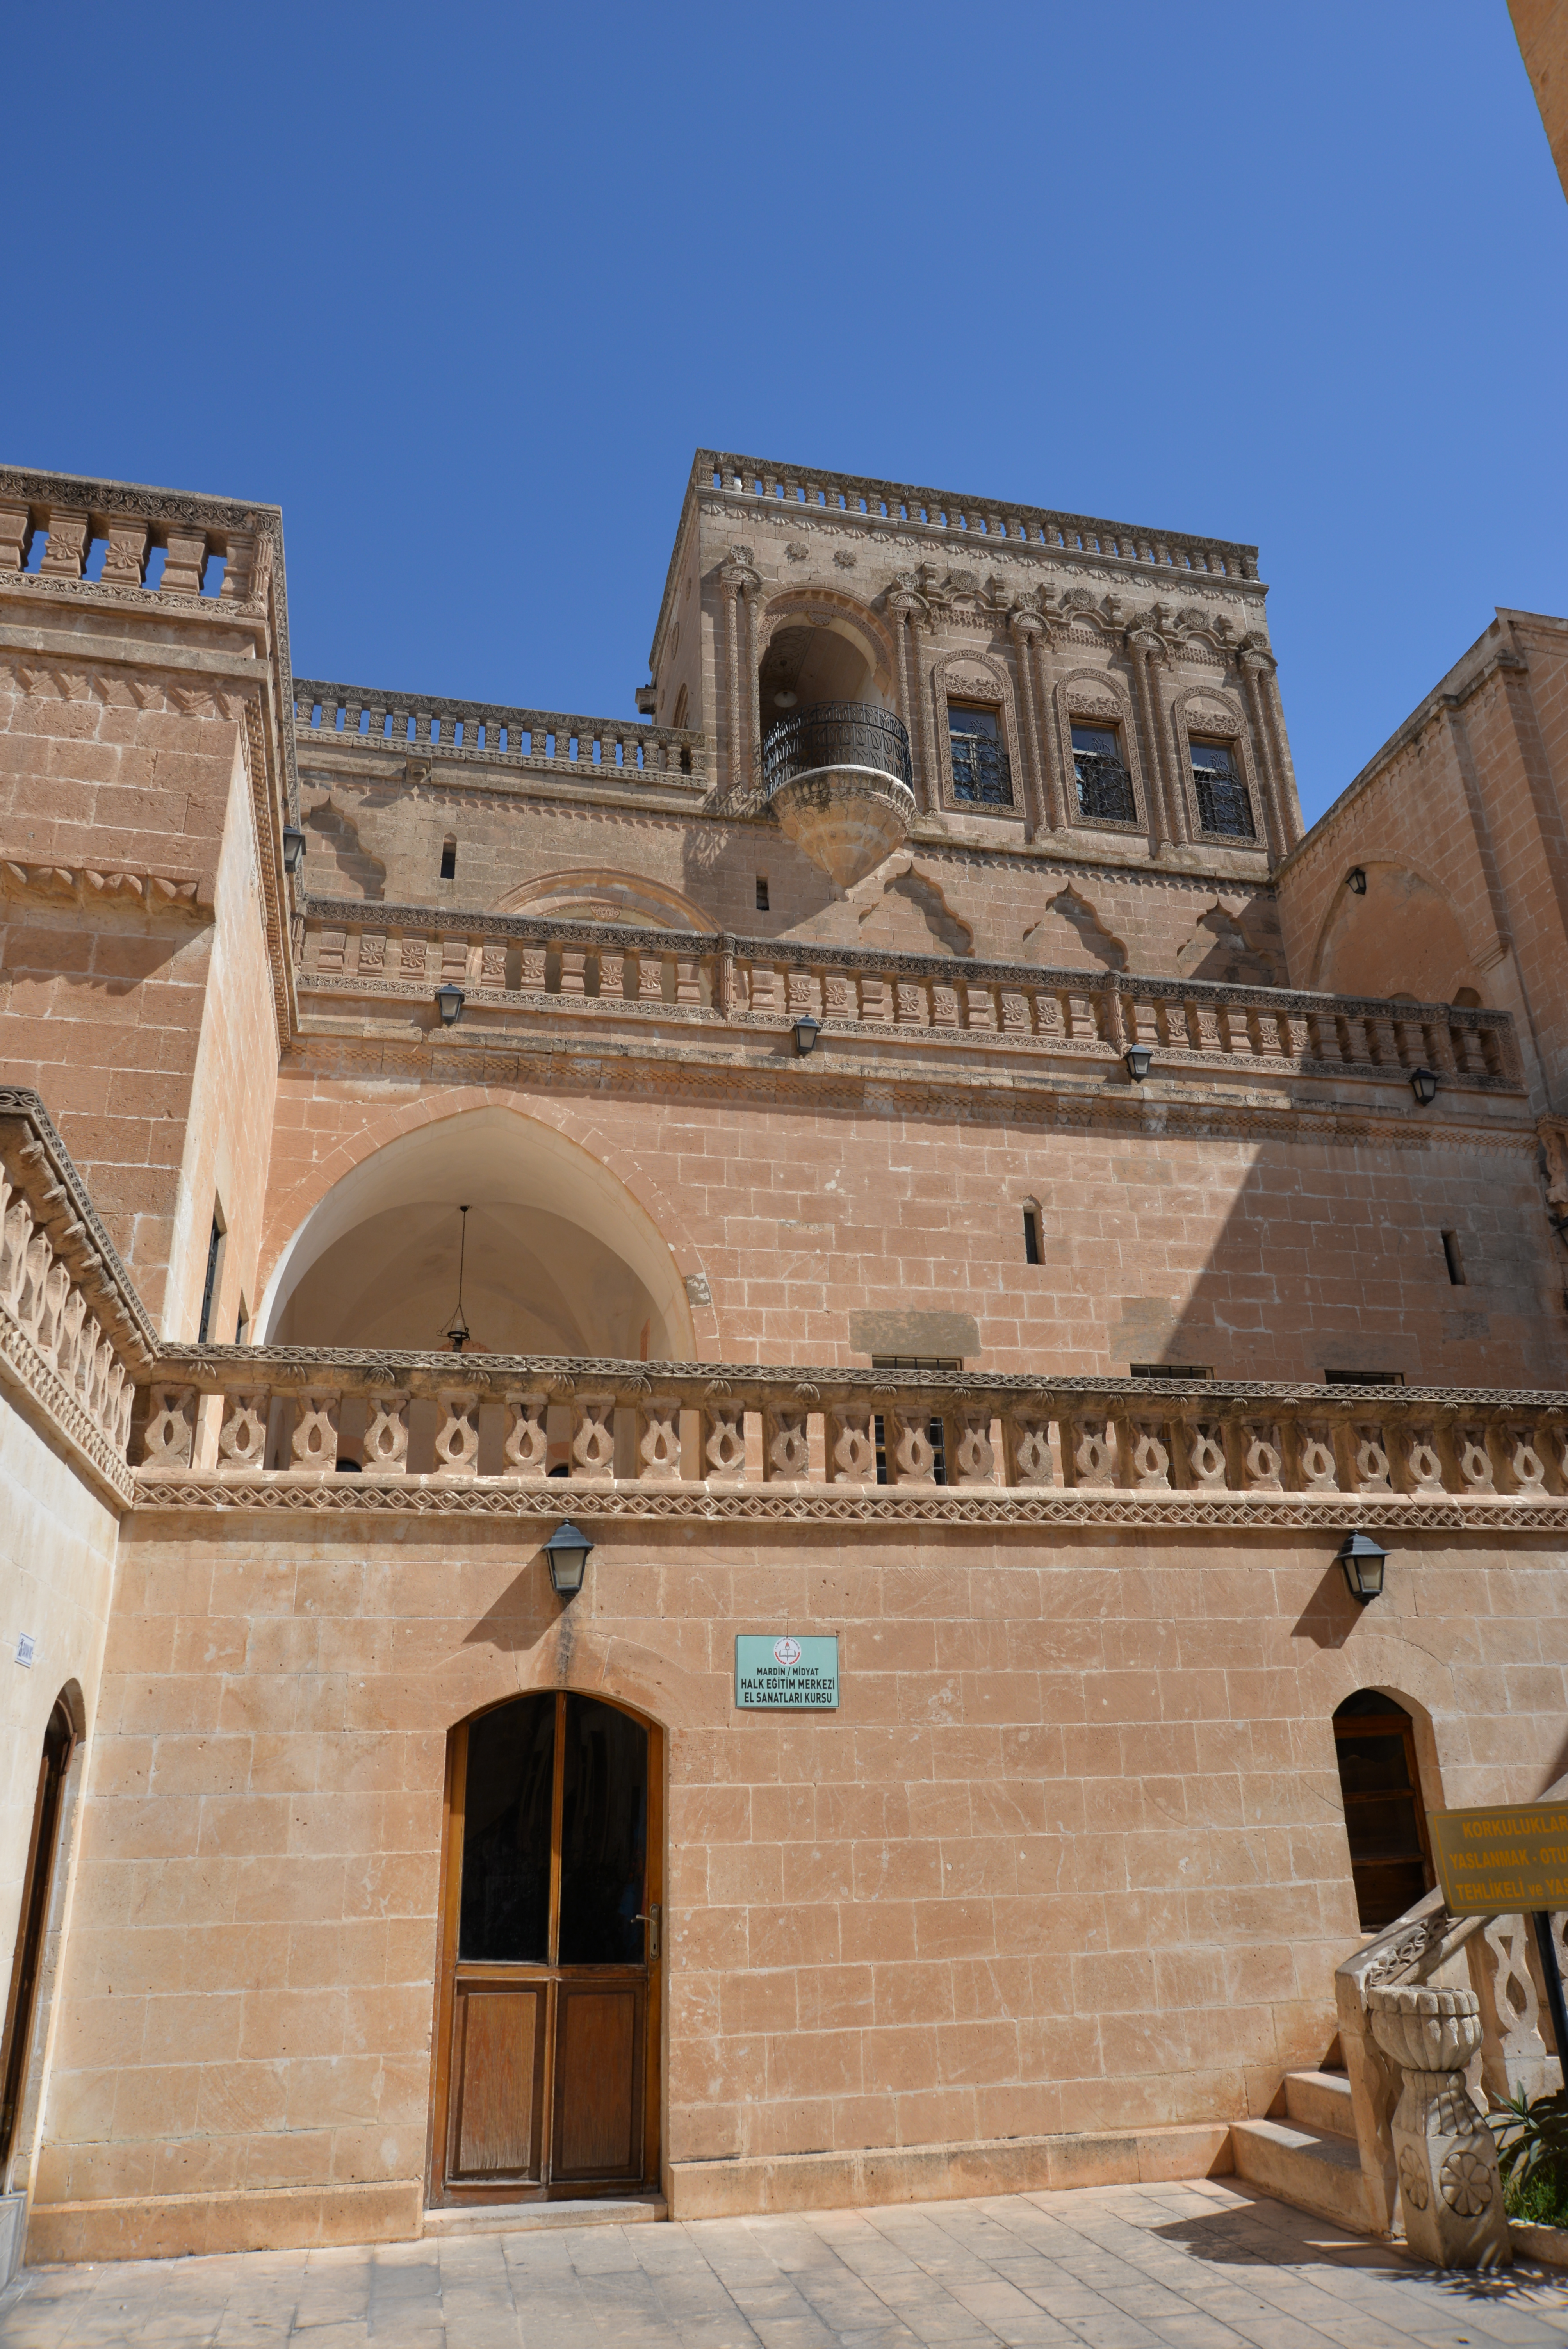
nature, historic site, landmark, building, sky, wall, history, arch, facade, ancient history, window, place of worship, fortification, medieval architecture, palace, roof, basilica, church, tourism, column